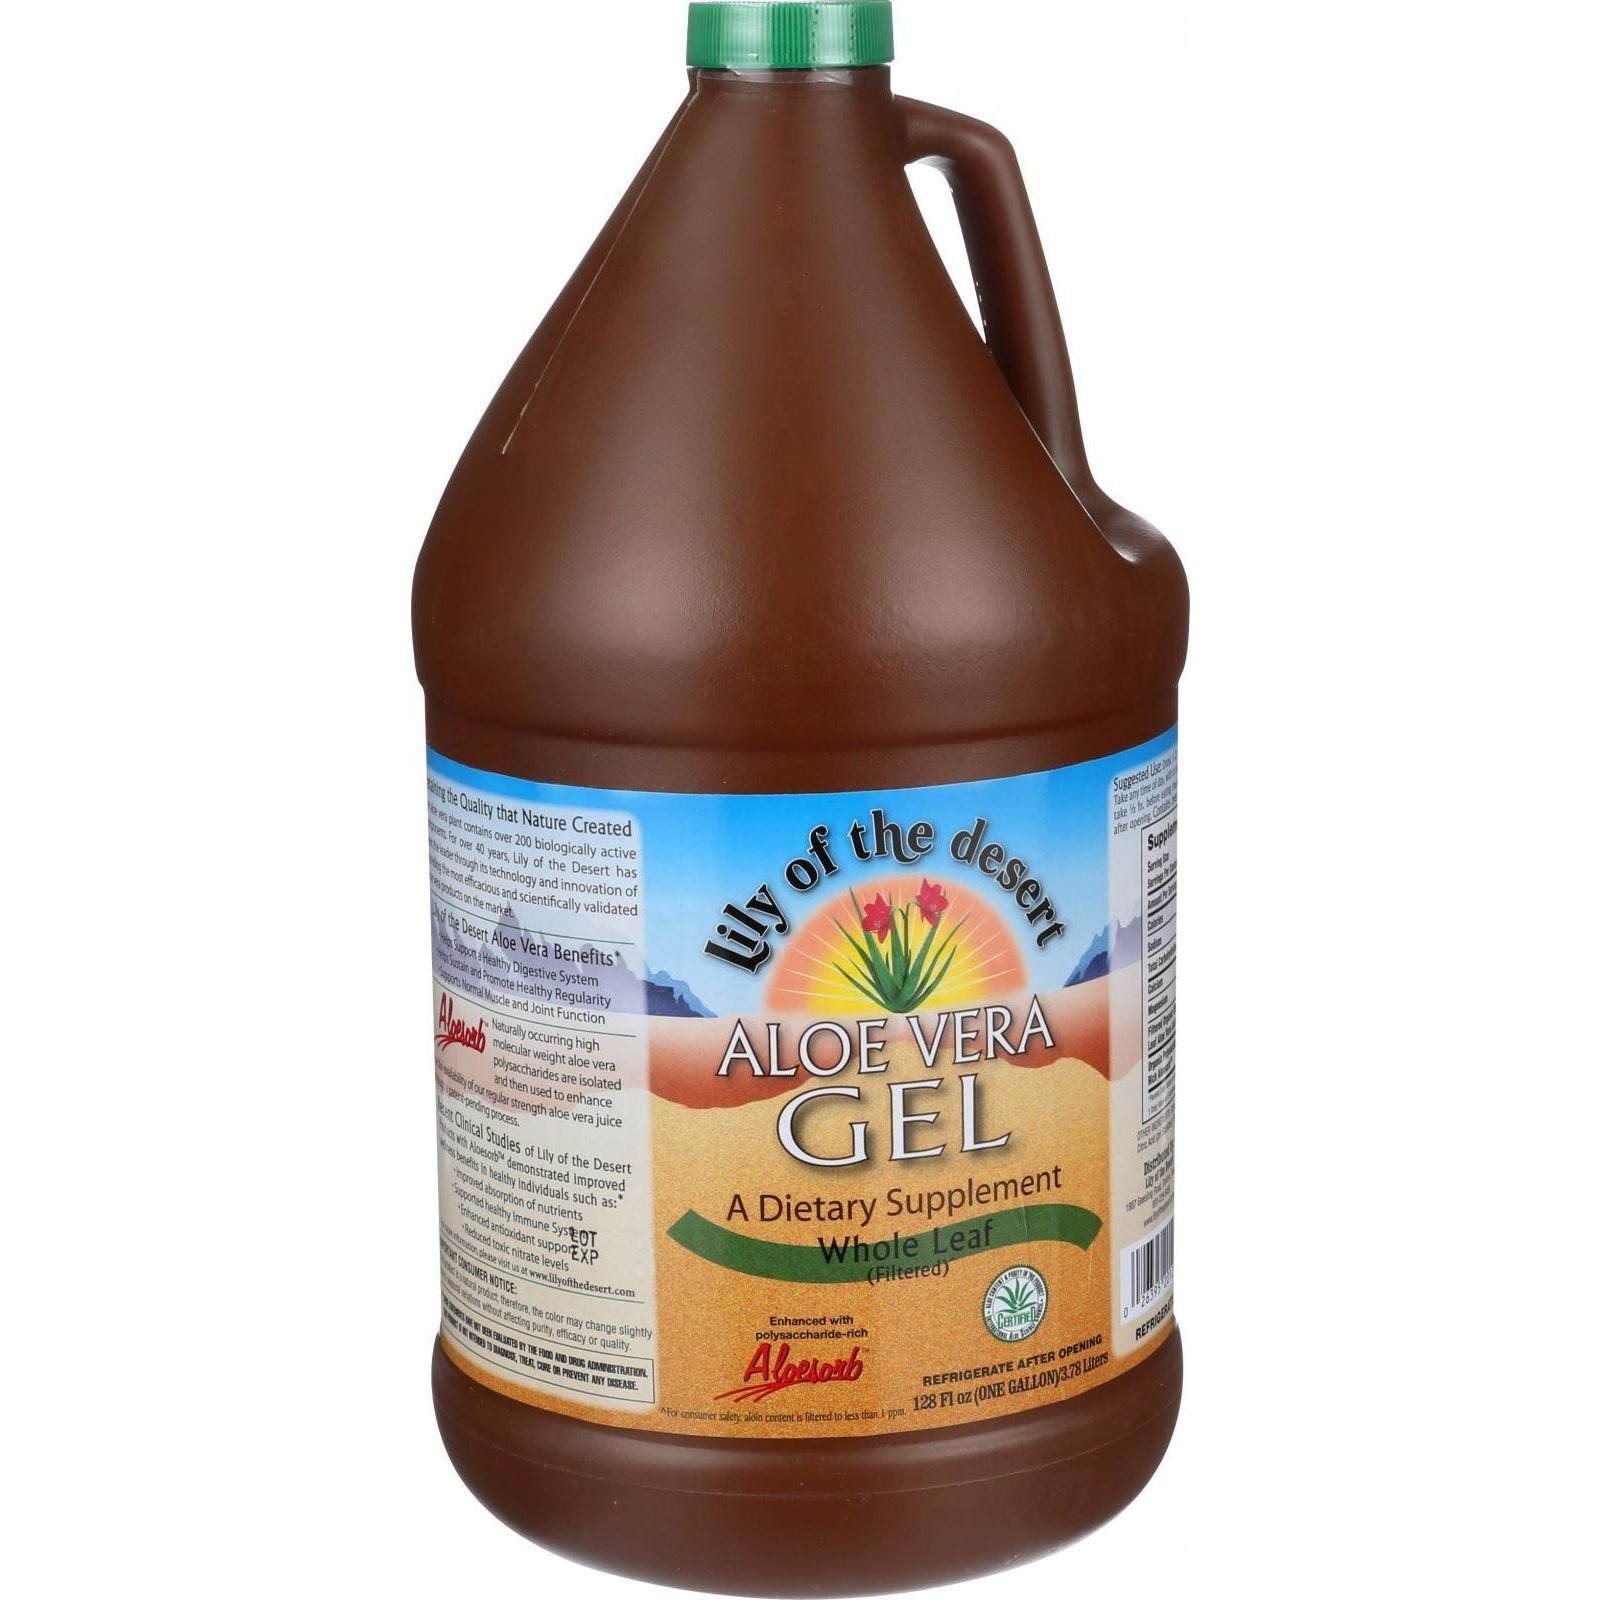
Item Name: Lily Of The Desert Organic Whole Leaf Aloe Vera Juice, 1 Gallon -- 4 per case.
Product Description: ALOE VERA JCE,OG2,WHL LF
Value: 512.0
Unit: Fl Oz

Price: 34.72